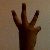
The image shows a hand gesture representing the number 6 in Indian Sign Language.